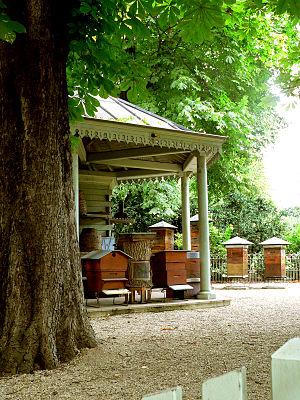
Henri Louis Hamet, né le 15 juillet 1815 à Fay-sur-Somme et mort le 6 octobre 1889 à son domicile du 5e arrondissement de Paris, est considéré comme le « père de l'apiculture française ».